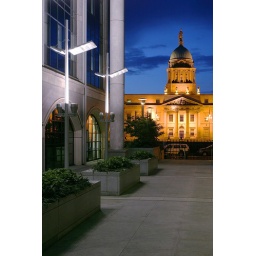
Georges Quay development in Dublin lit with modern street lighting with white light source contrasting with Customs House in the background